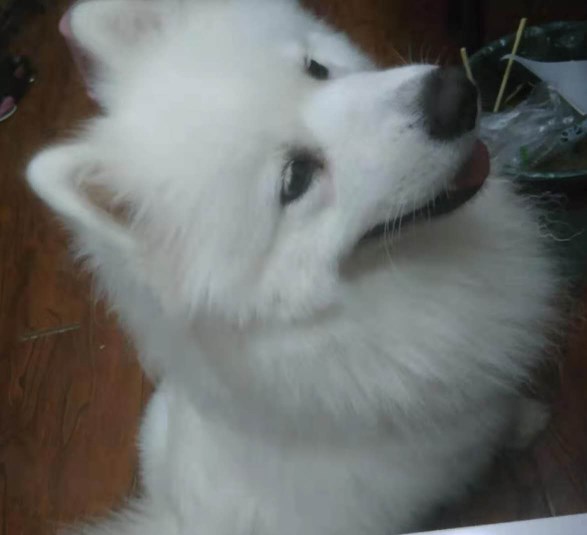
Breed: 2192-n000088-Samoyed